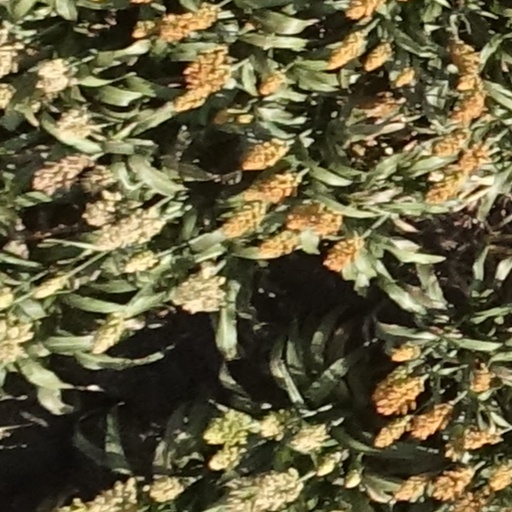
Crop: sorghum